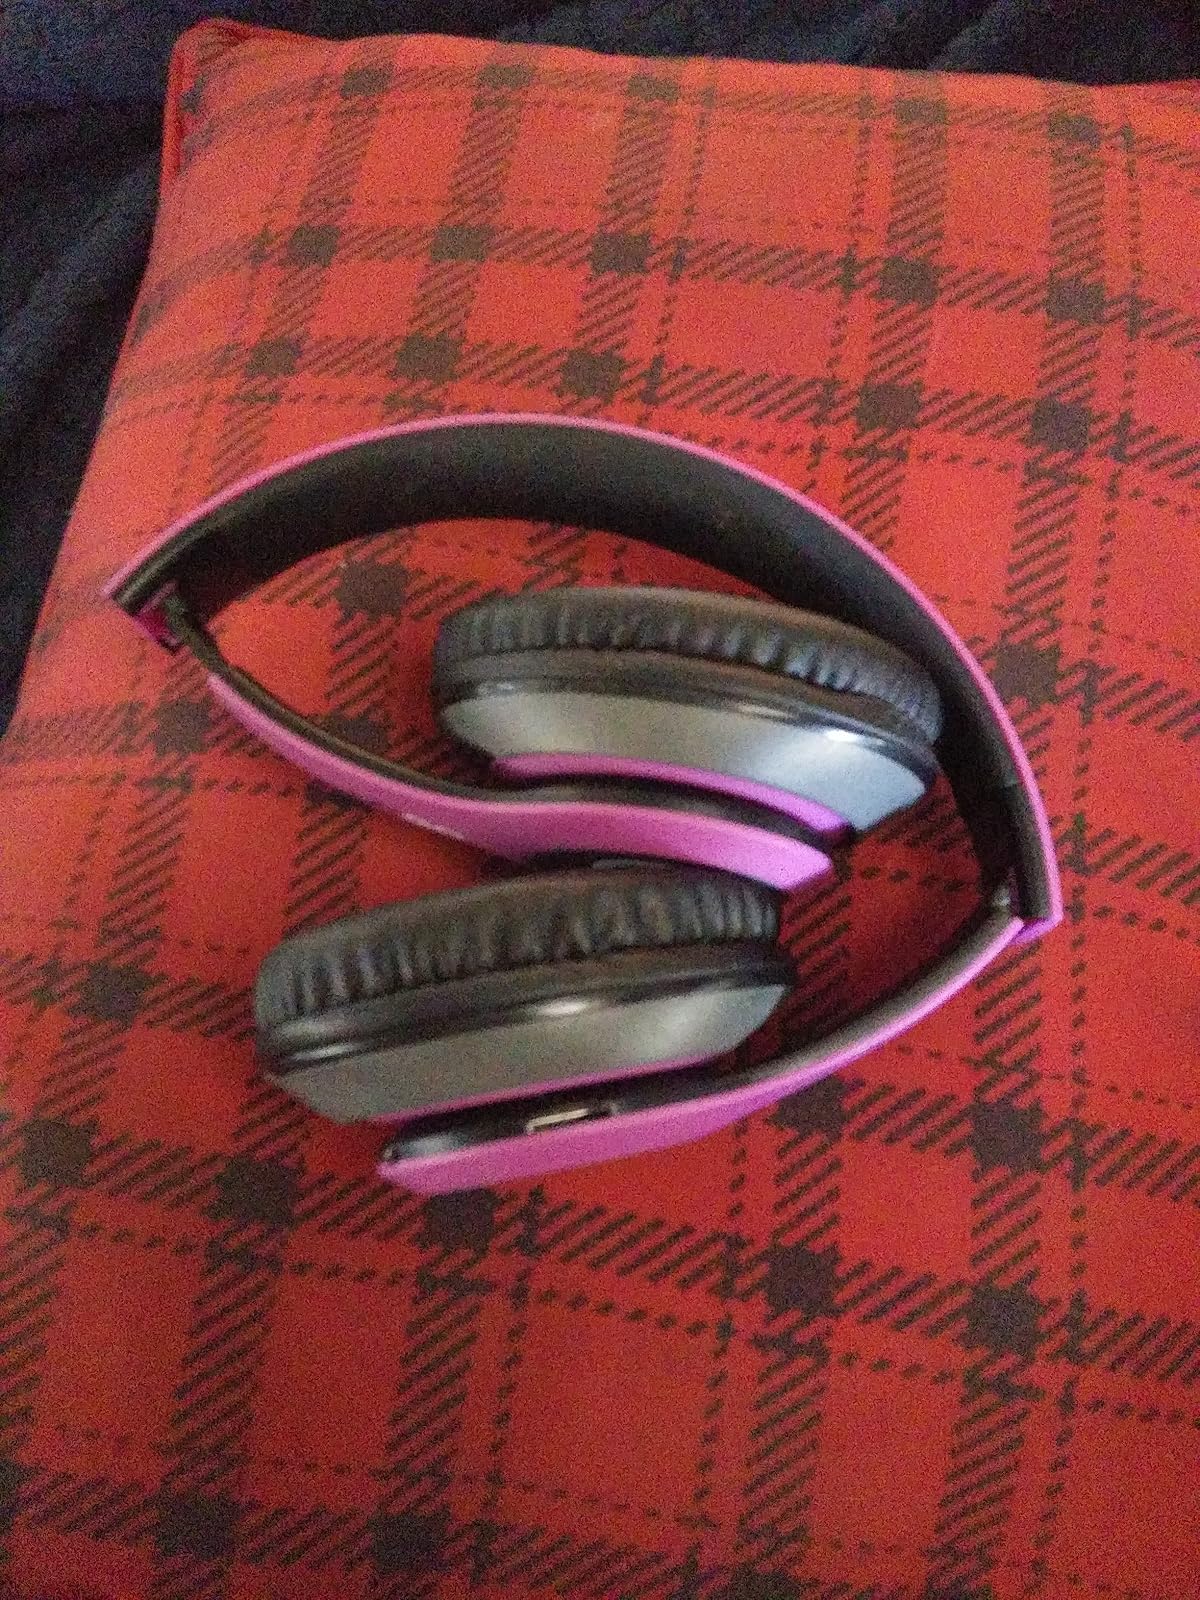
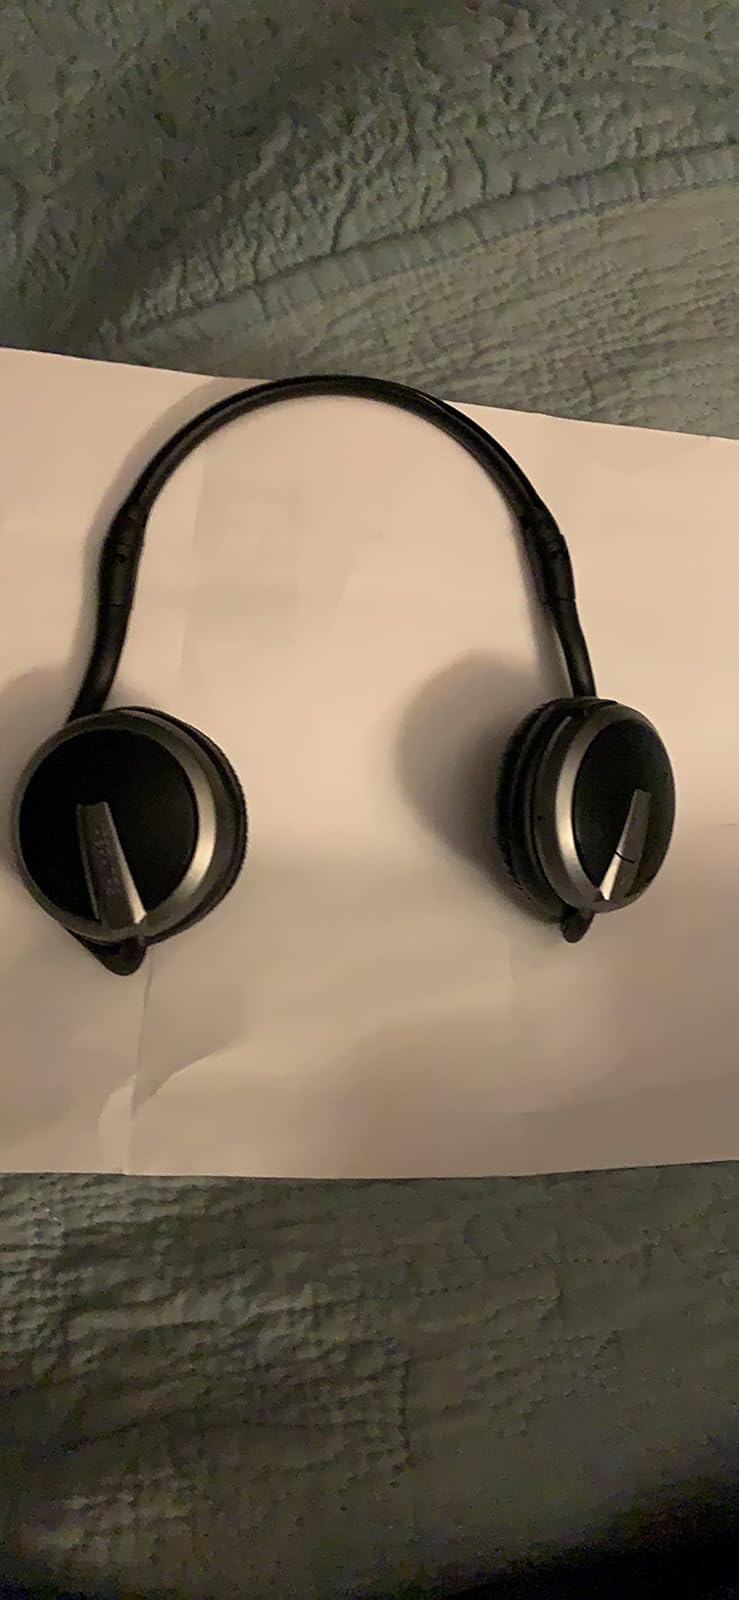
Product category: headphones
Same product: no